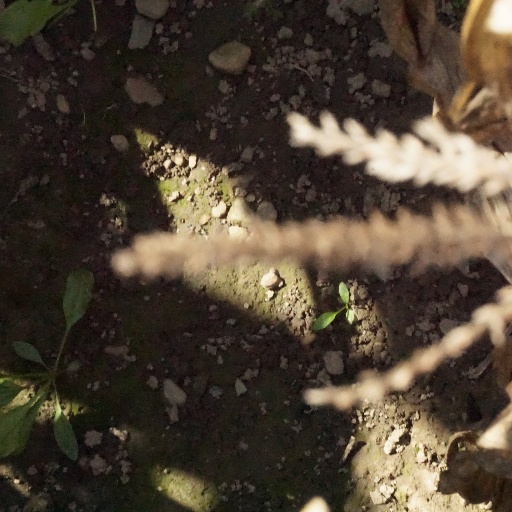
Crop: maize; corn